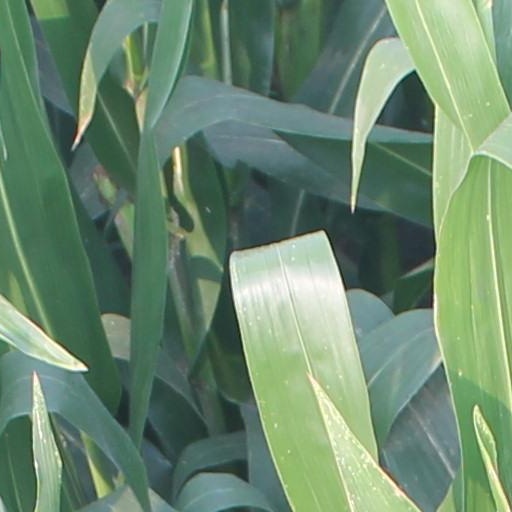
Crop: maize; corn